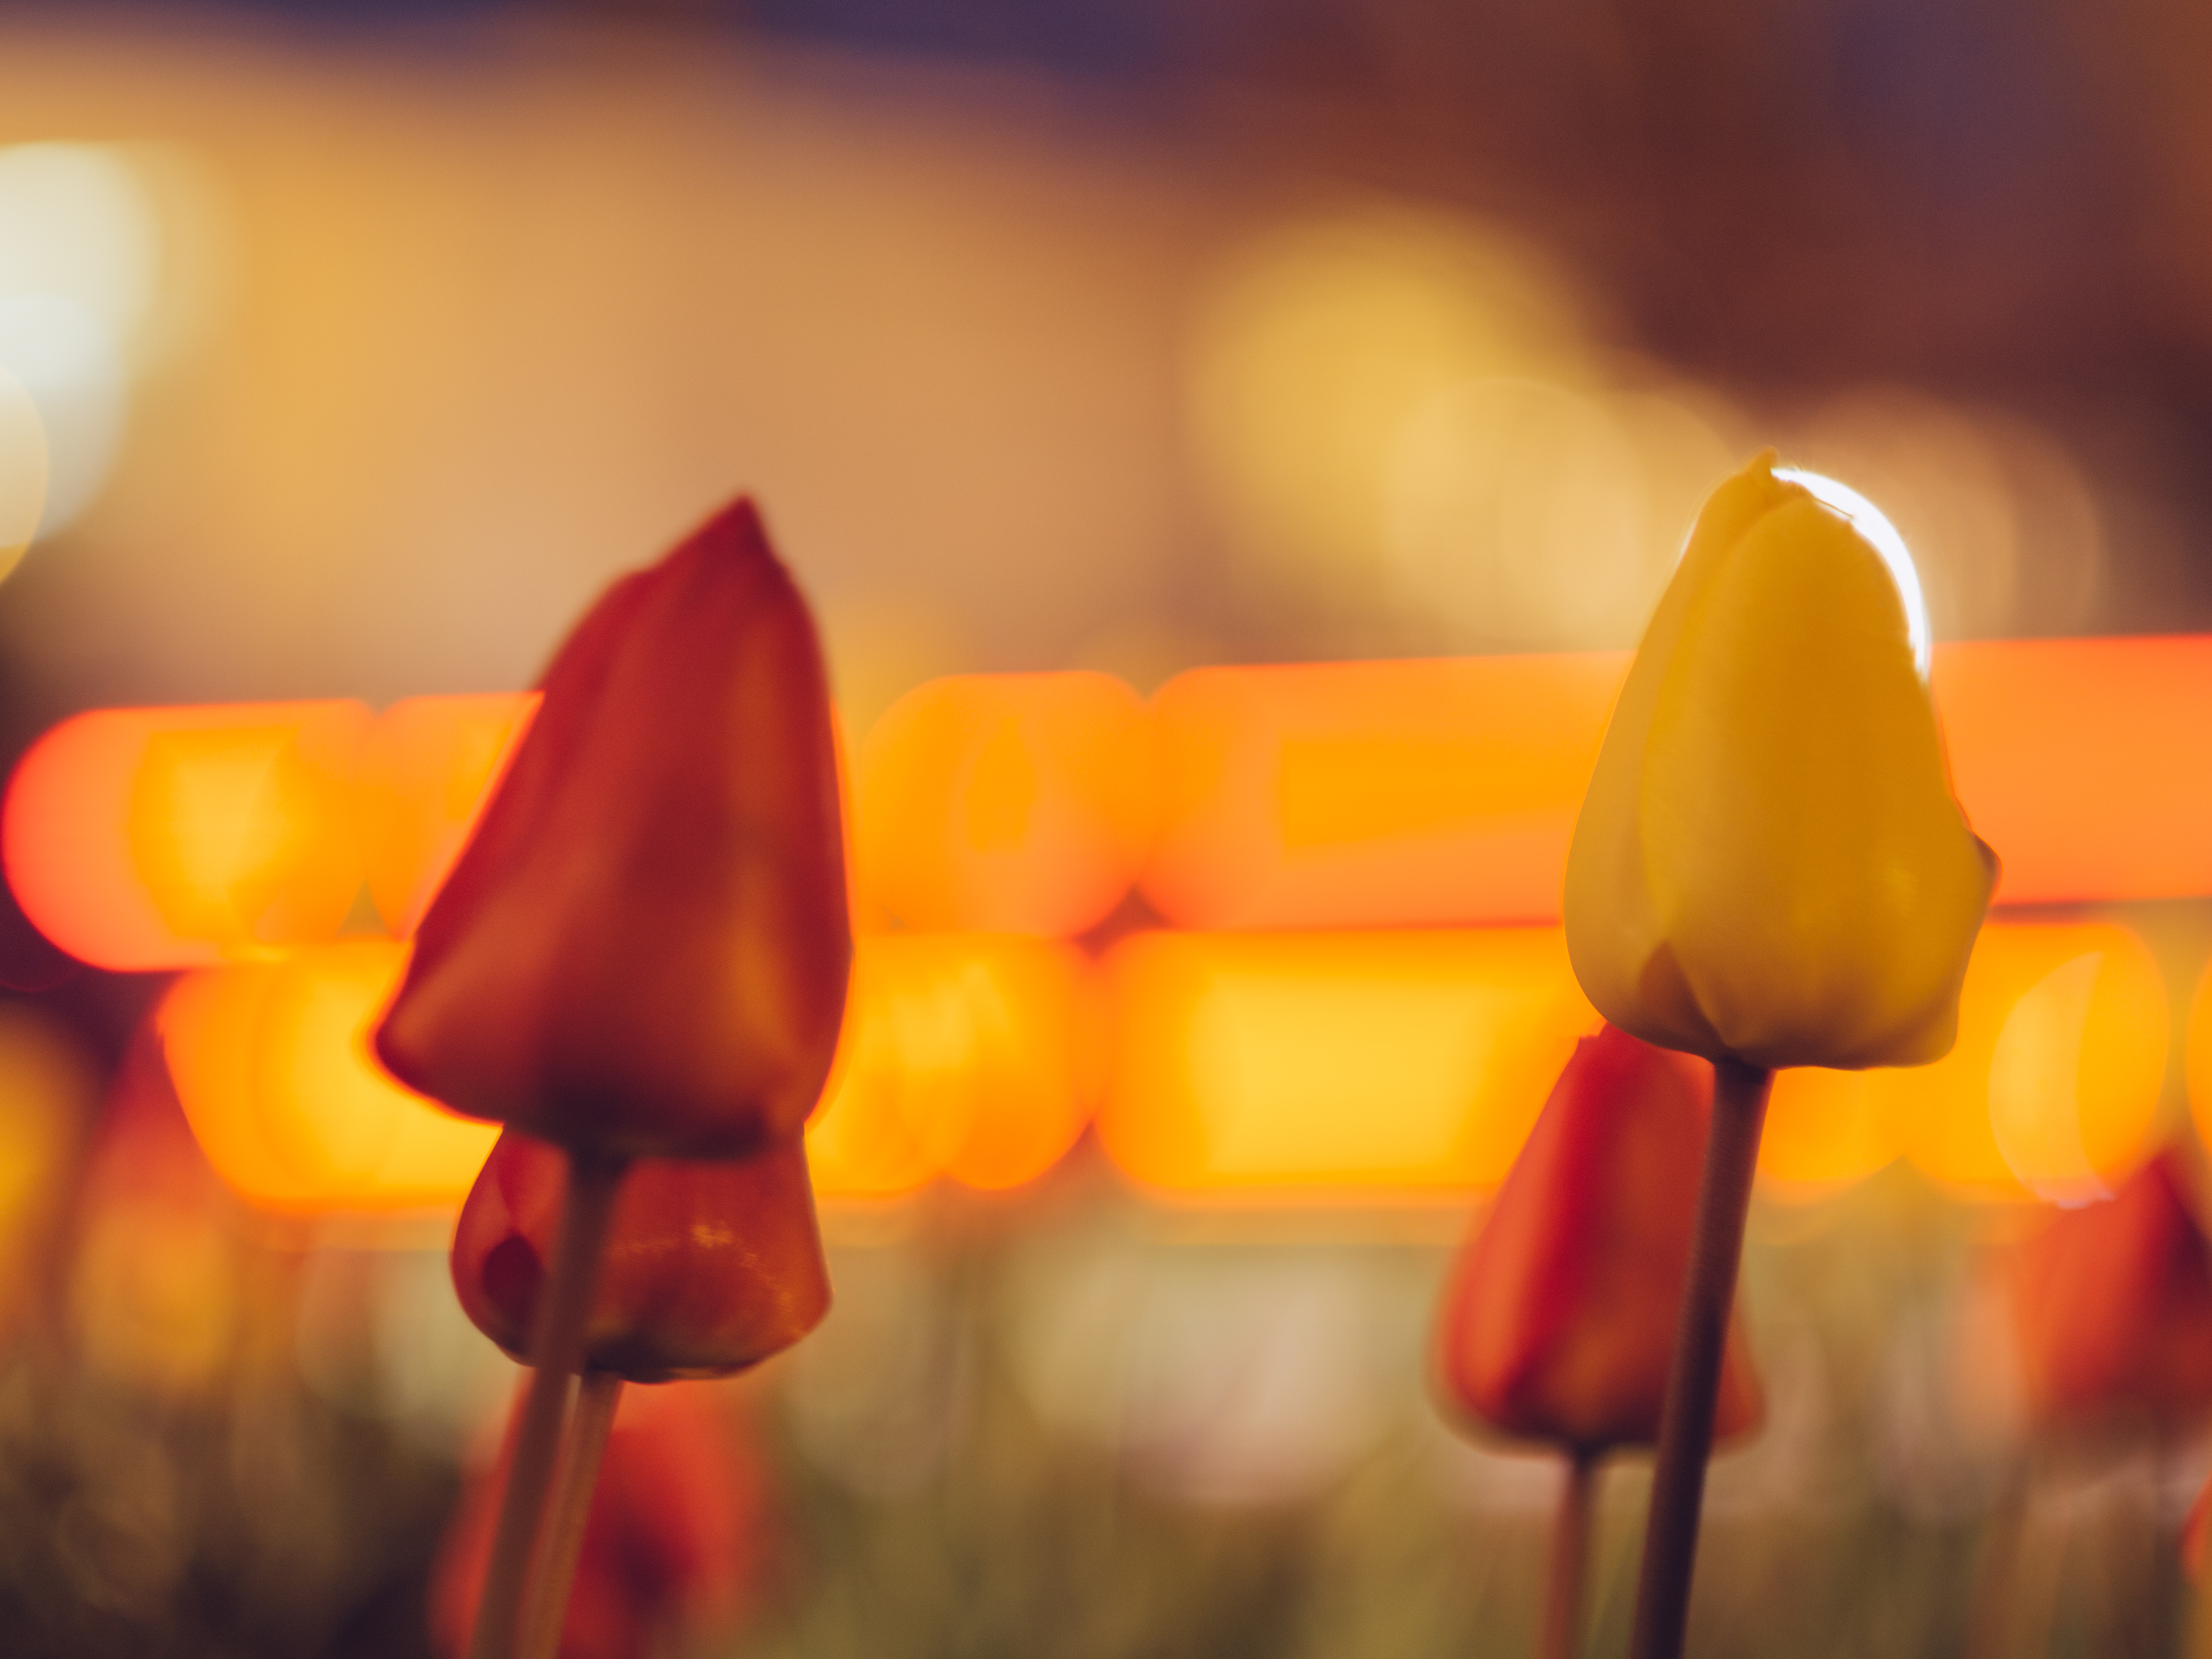
bokeh, plant, photography, sunlight, flower, petal, tulip, red, color, yellow, close up, nightphotography, longexposure, tulips, nightshot, wideopen, dreamy, helios442, lighttrail, primelens, microfourthirds, carlights, macro photography, flowering plant, lightstreak, vintageglass, nightflowers, helios58mm, land plant